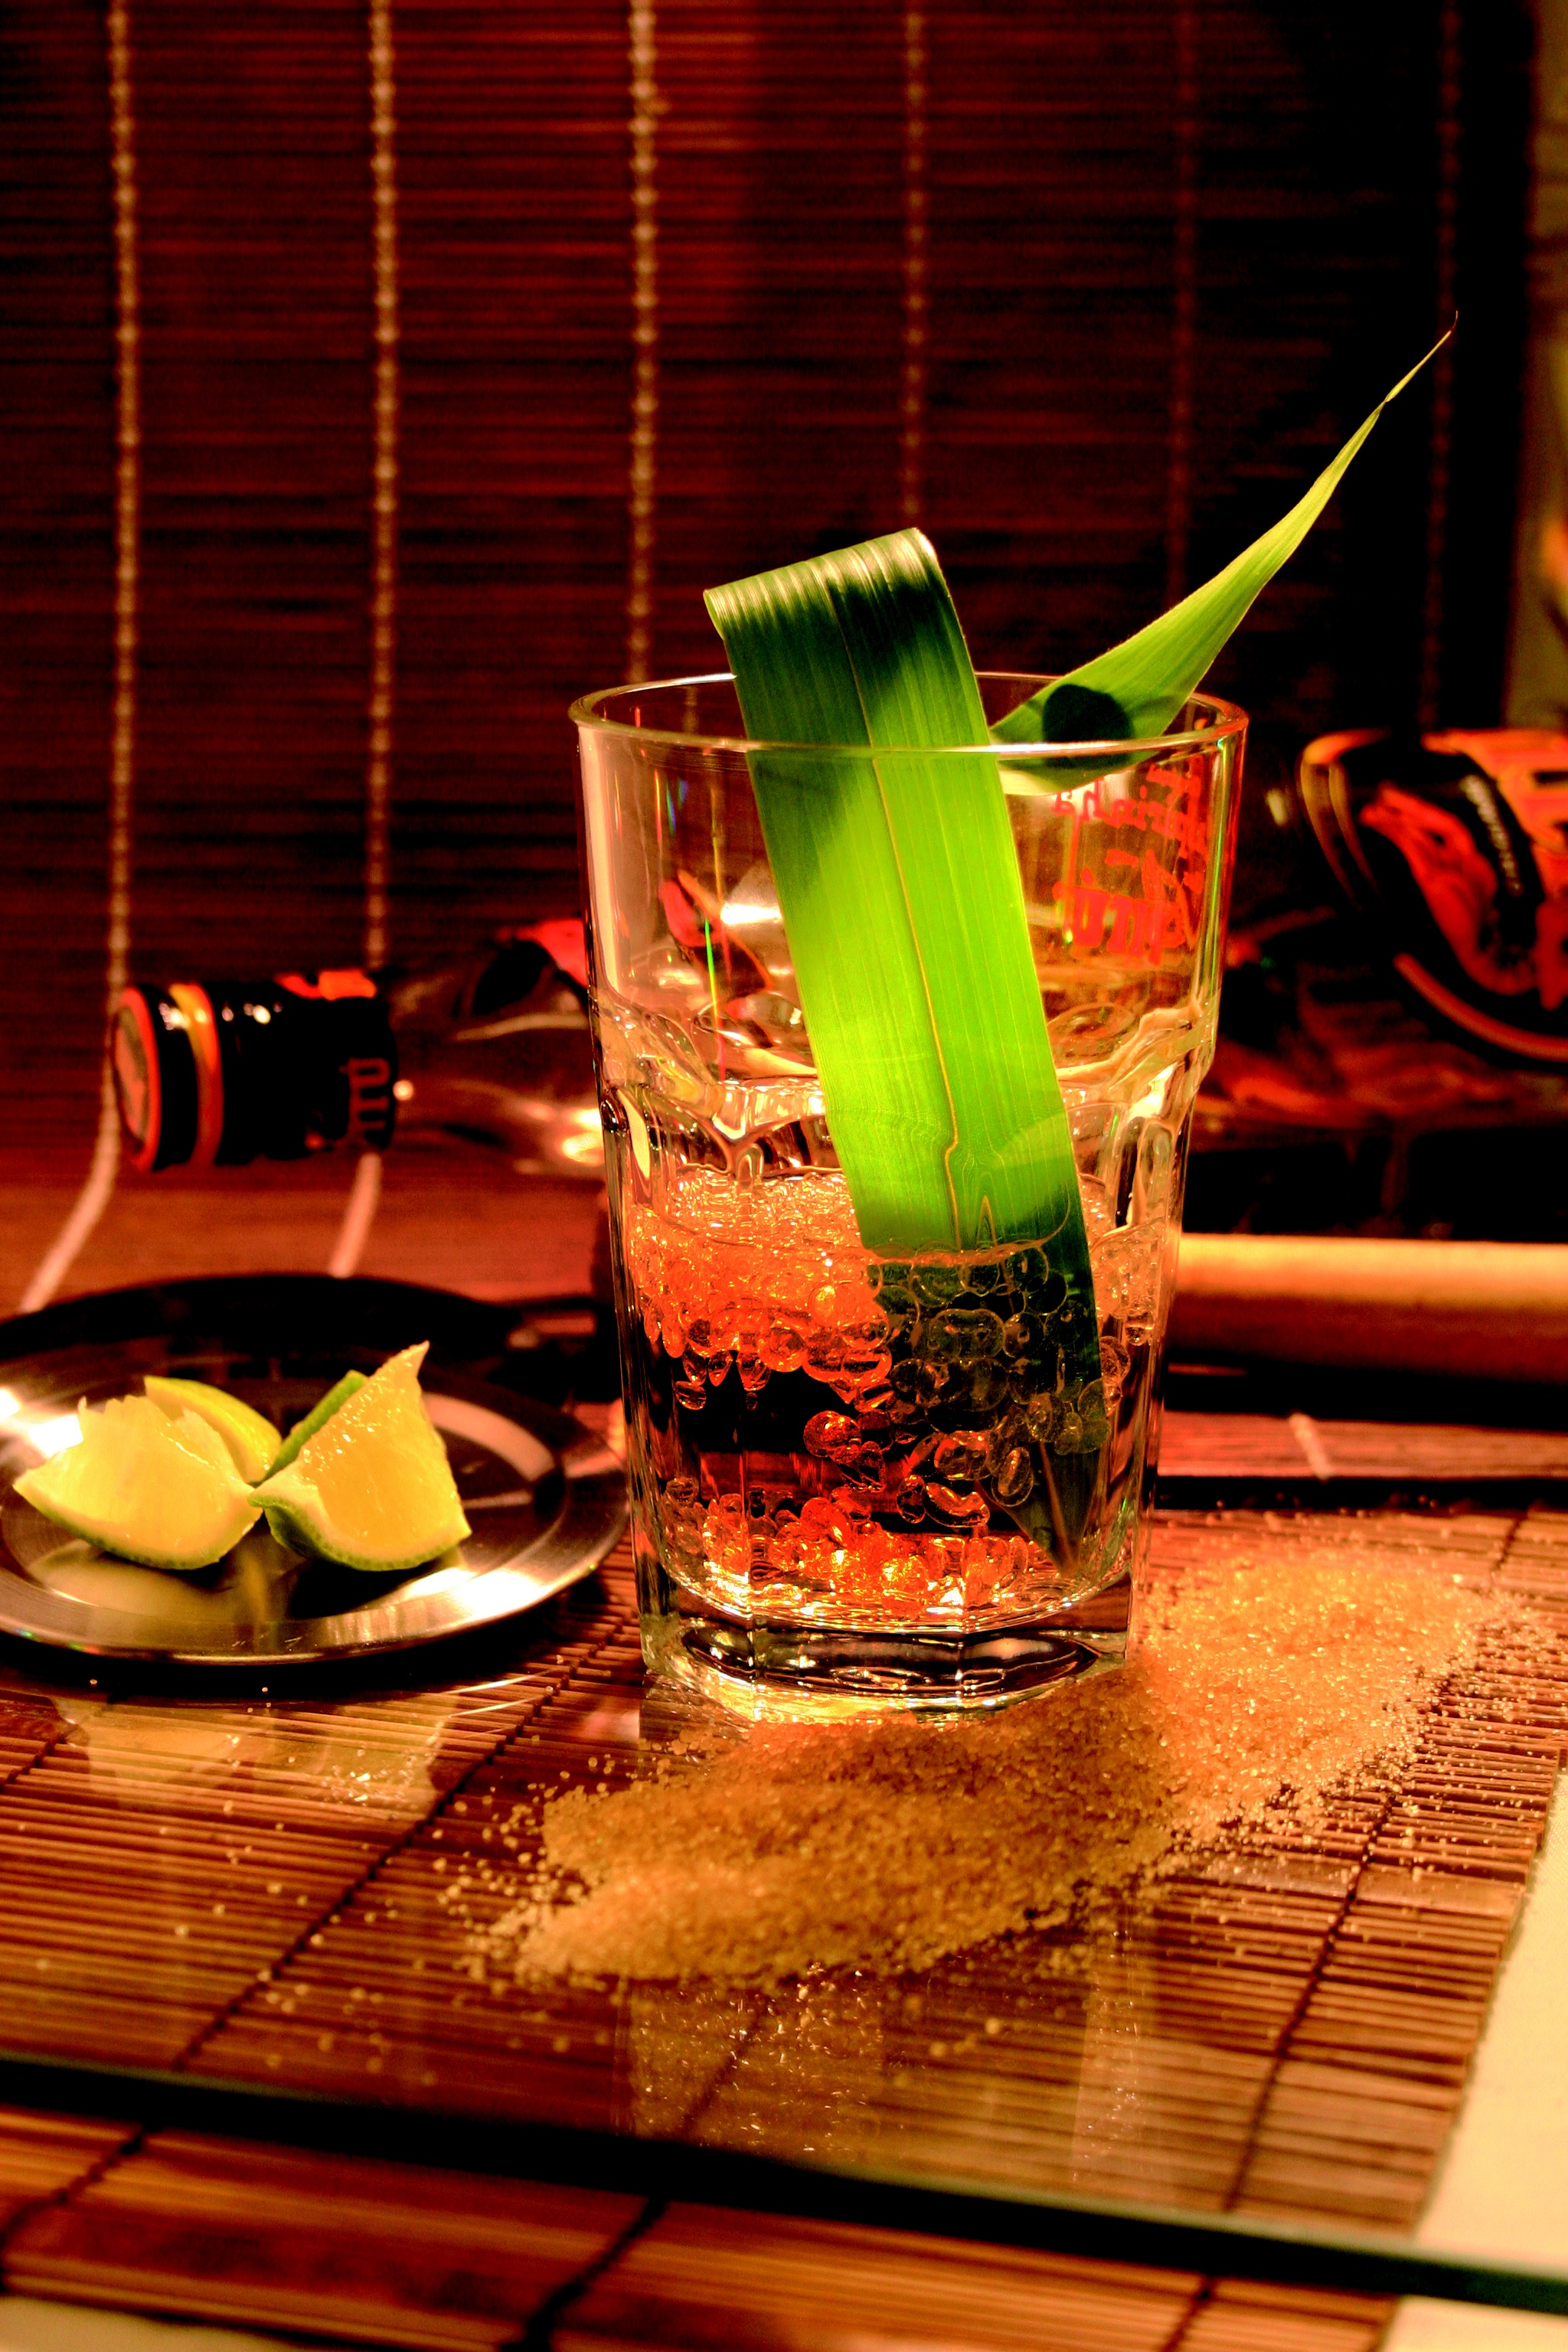
glass, bar, drink, lighting, alcohol, cocktail, whiskey, whisky, rum, alcoholic beverage, whiskey glass, wiskeyglas, distilled beverage